Lincosamides

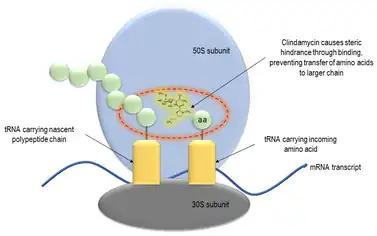
Clindamycin, a commonly used lincosamide, binds the 50s subunit and causes steric hindrance which inhibits the transfer of amino acids to the longer polypeptide chain.

Soon after the emergence of clinical lincosamide use in 1953, strains of resistant staphylococci were isolated in several countries including France, Japan and the United States. Resistant strains were characterized by expression of methyltransferases which dimethylate residues within the 23S subunit of ribosomal RNA, preventing binding of macrolides, lincosamides and streptogramins B. The gene family responsible for encoding of these methyltransferases is referred to as the ""erm"" family, or erythromycin ribosome methylase family of genes. Nearly 40 "erm" genes have been reported to date, which are transferred primarily through plasmids and transposons.